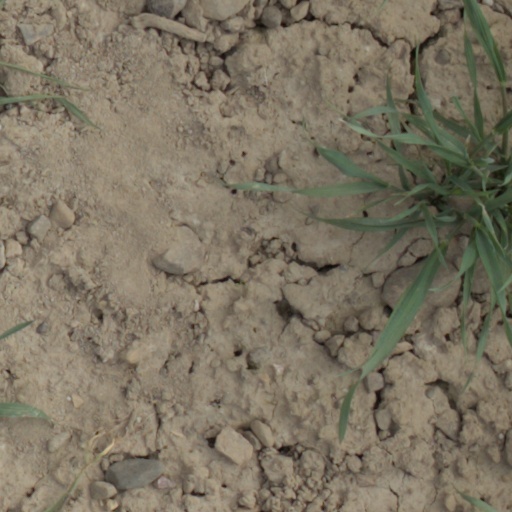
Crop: wheat